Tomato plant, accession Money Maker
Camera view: vertical (180 deg); turntable rotation: 150 degrees
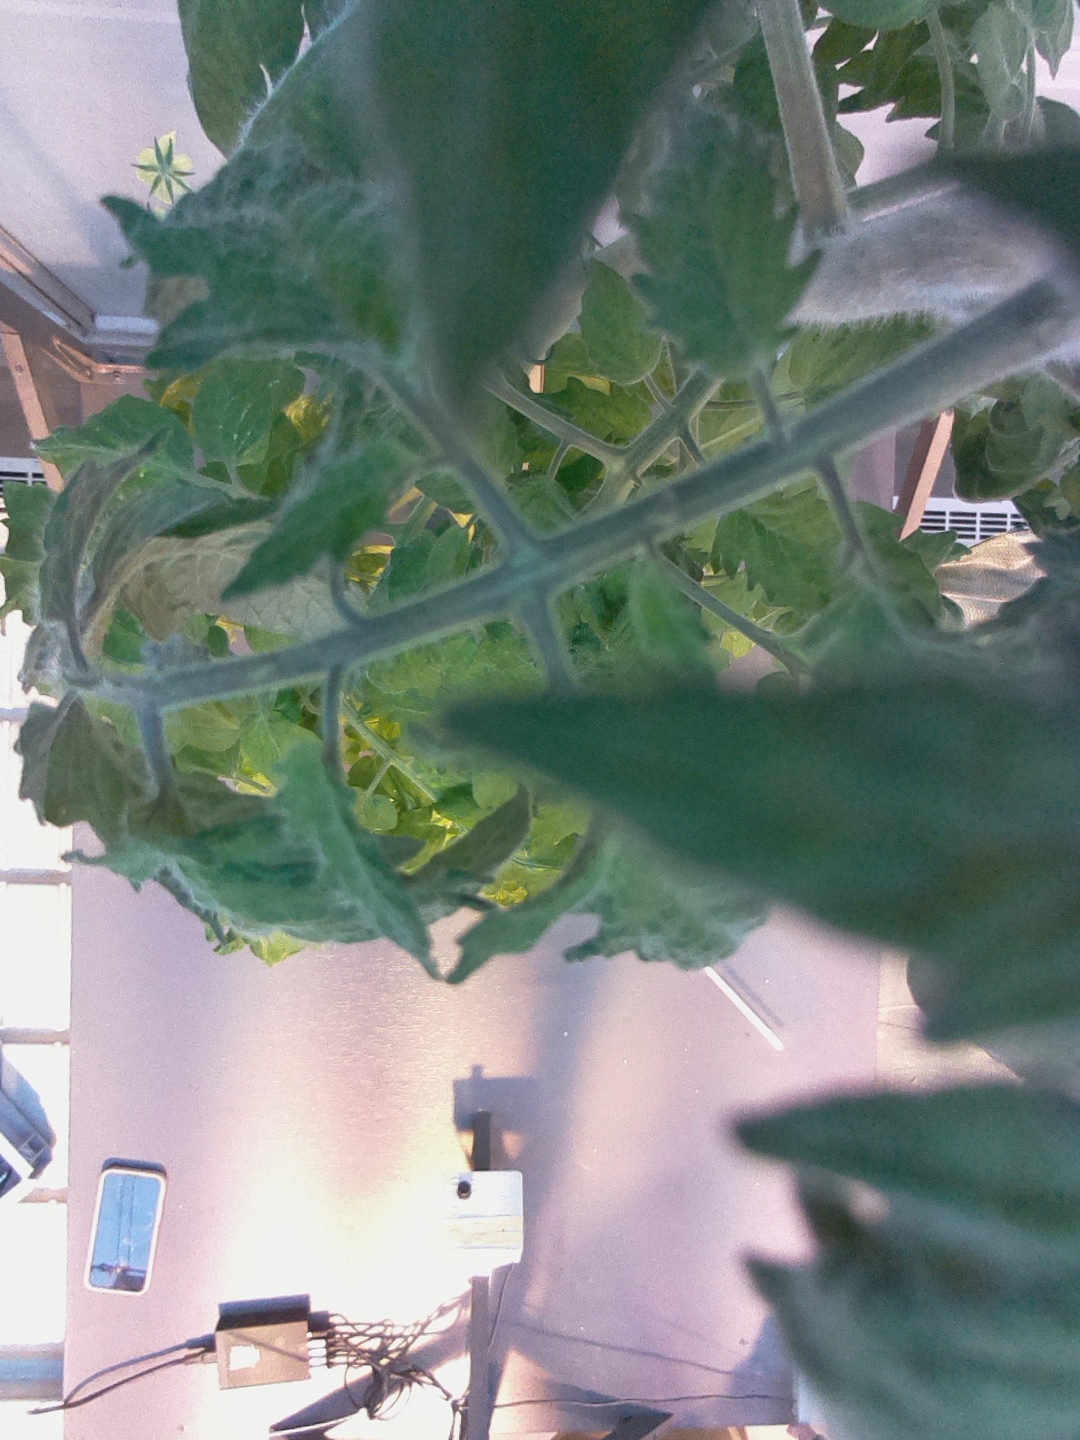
BBCH growth stage 71: 10%-20% of final fruit size